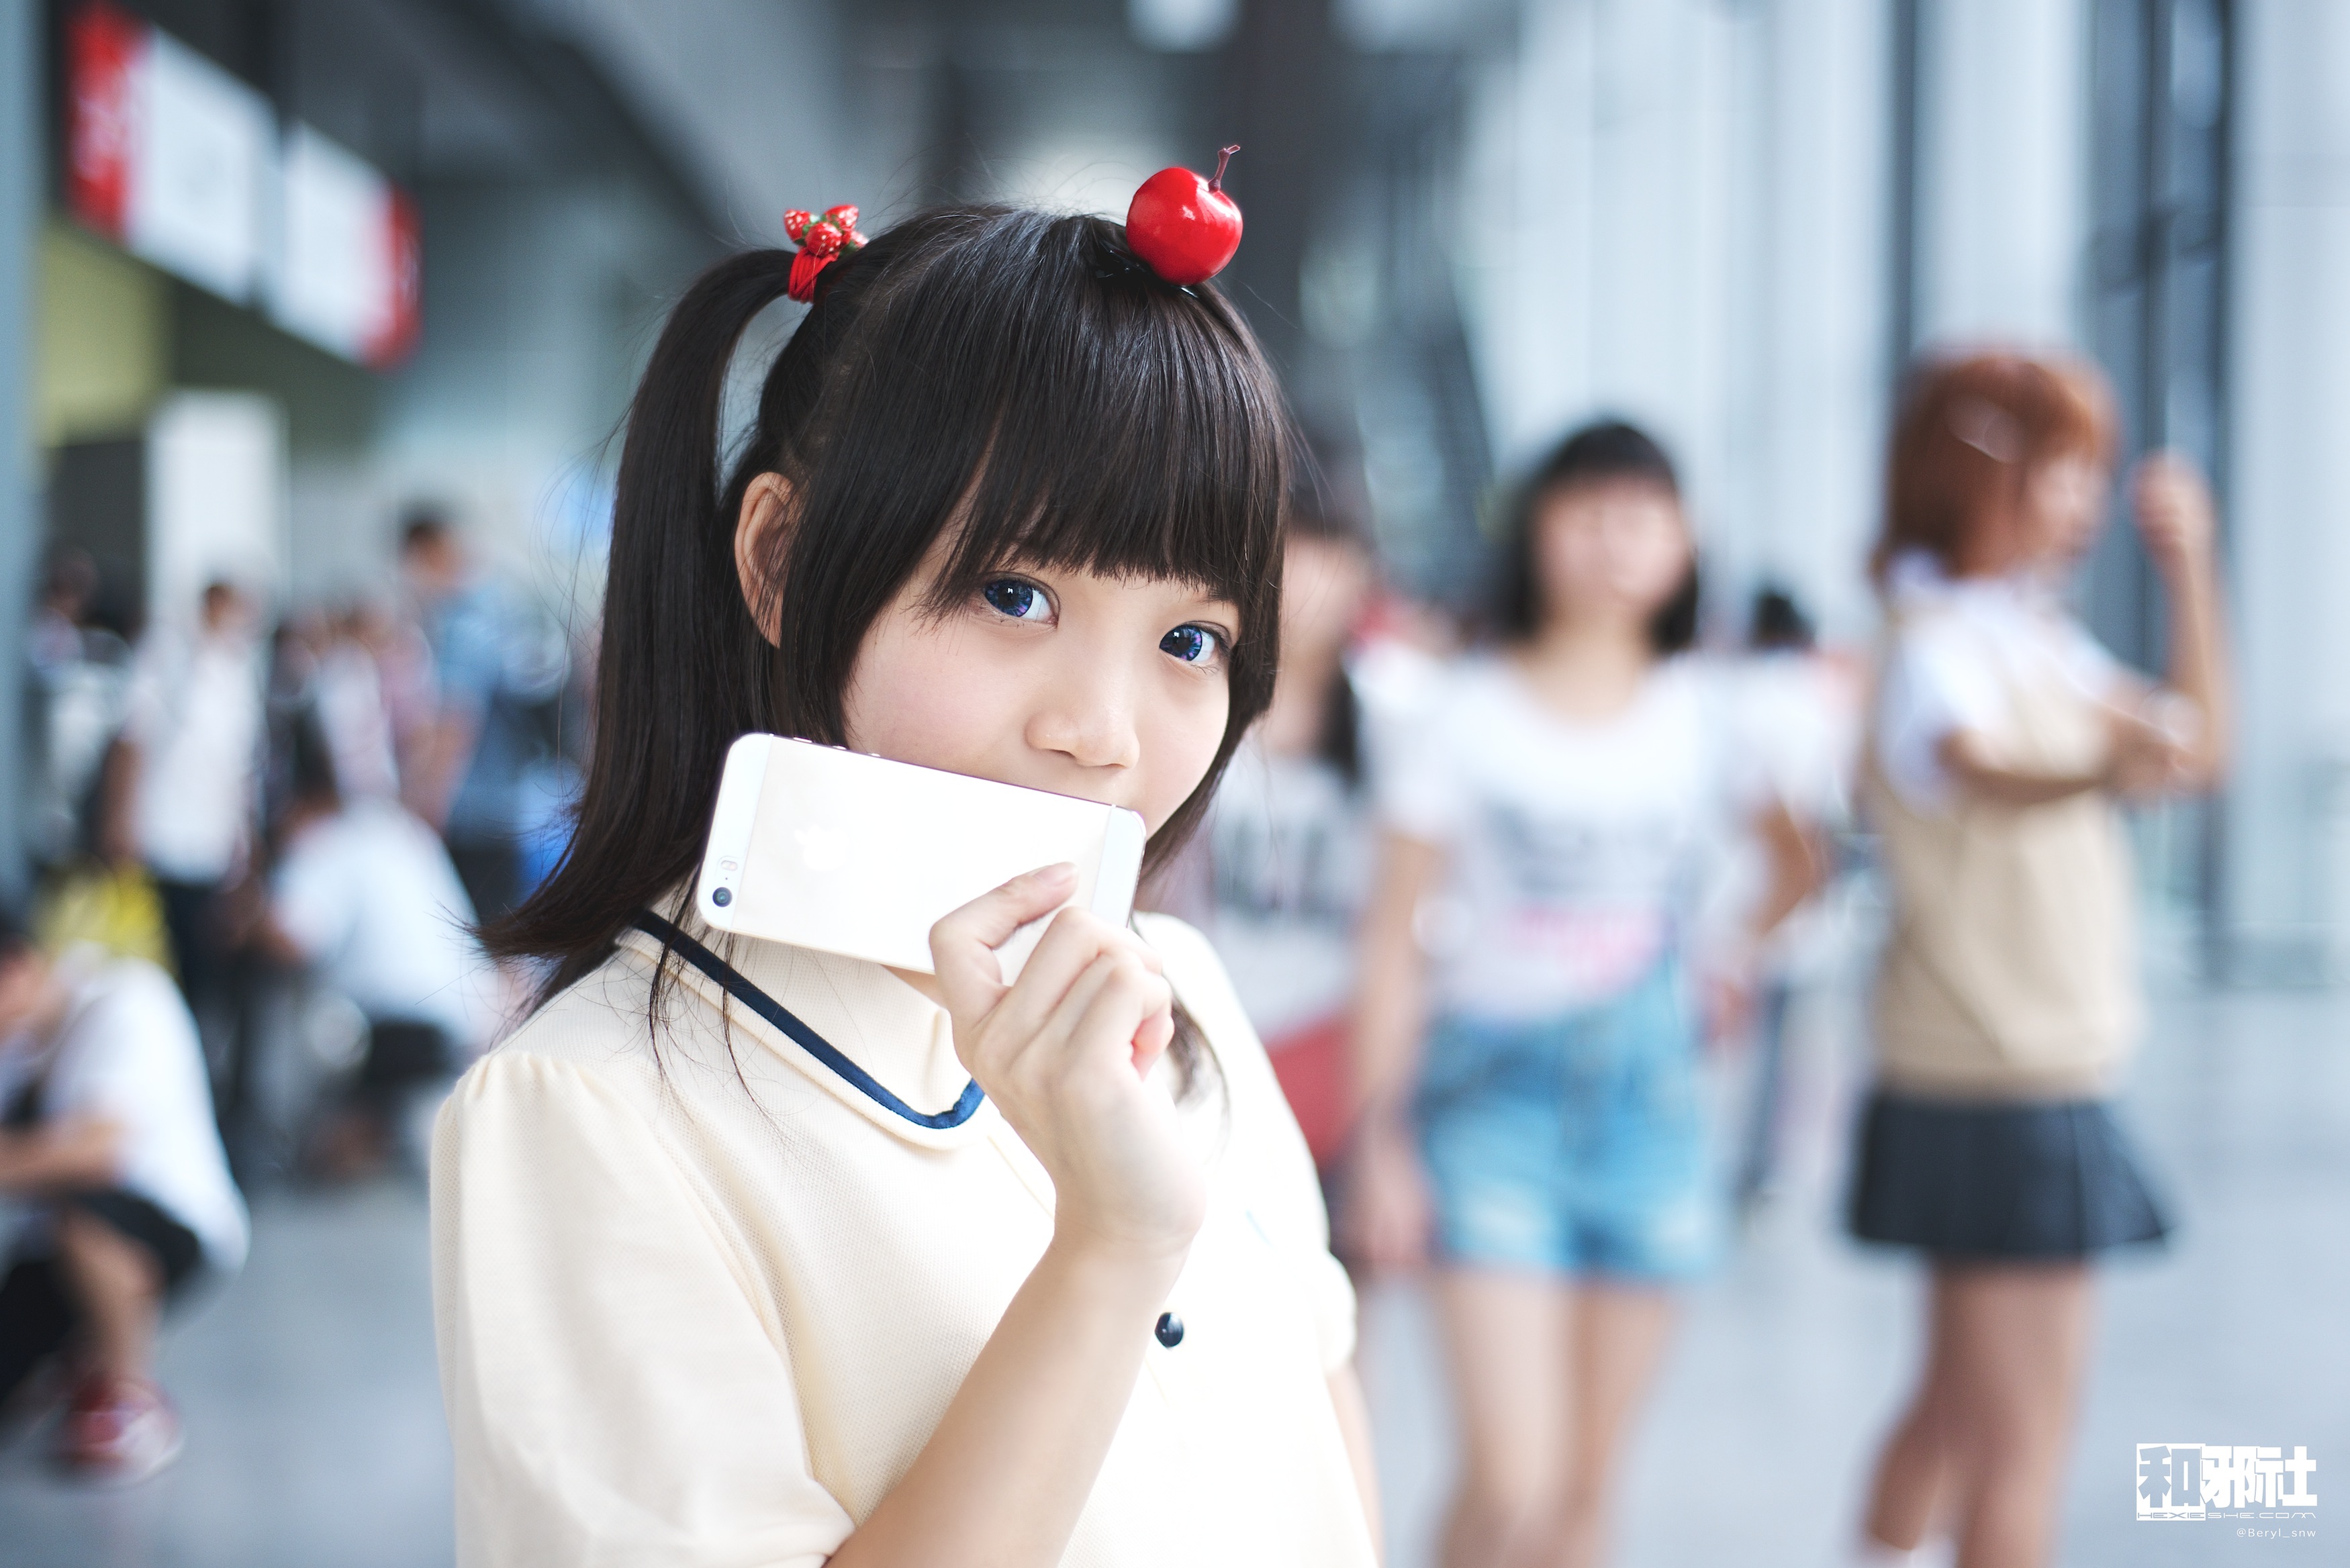
girl, cute, summer, portrait, clothing, cosplay, 2014, beauty, uniform, canton, school, costume, china, afnikkor50mmf18d, anime, comiccon, ffacg, guangzhou